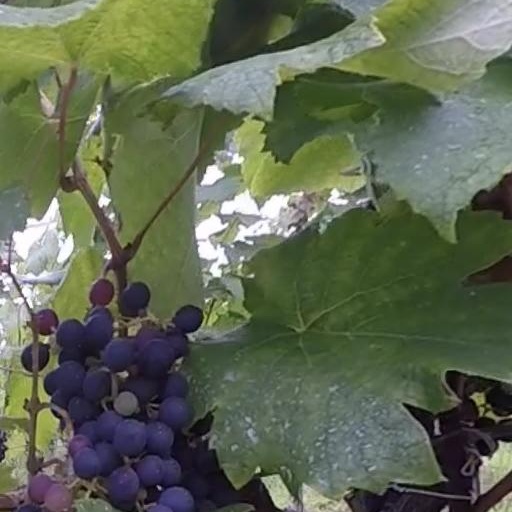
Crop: grape